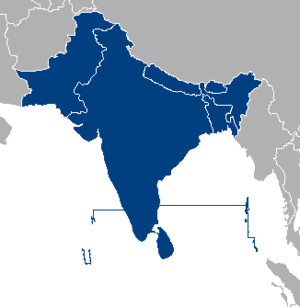
Un sous-continent ou, plus rarement, subcontinent est une partie d'un continent.
Le sous-continent indien est une zone géographique de l'Asie du Sud d'environ 4,5 millions de km², appelé autrefois Inde cisgangétique, où se trouvent l'Inde, le Pakistan, le Bangladesh, le Népal, le Bhoutan, le Sri Lanka et les Maldives ainsi que des parties de leur territoire de même que certains territoires contestés et actuellement sous contrôle de la Chine. Avec environ 1,8 milliard d'habitants dont près de 1,4 milliard en Inde, le sous-continent indien est la région la plus peuplée du monde, soit environ un quart de la population mondiale.